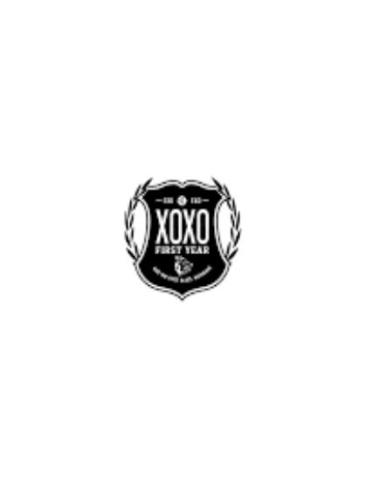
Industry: Clothes